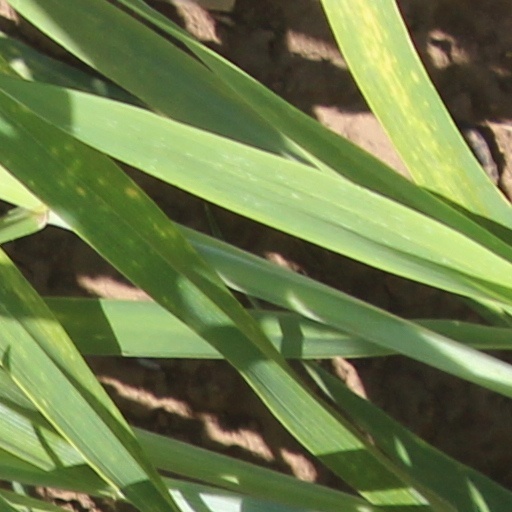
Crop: wheat